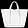
Label: Bag